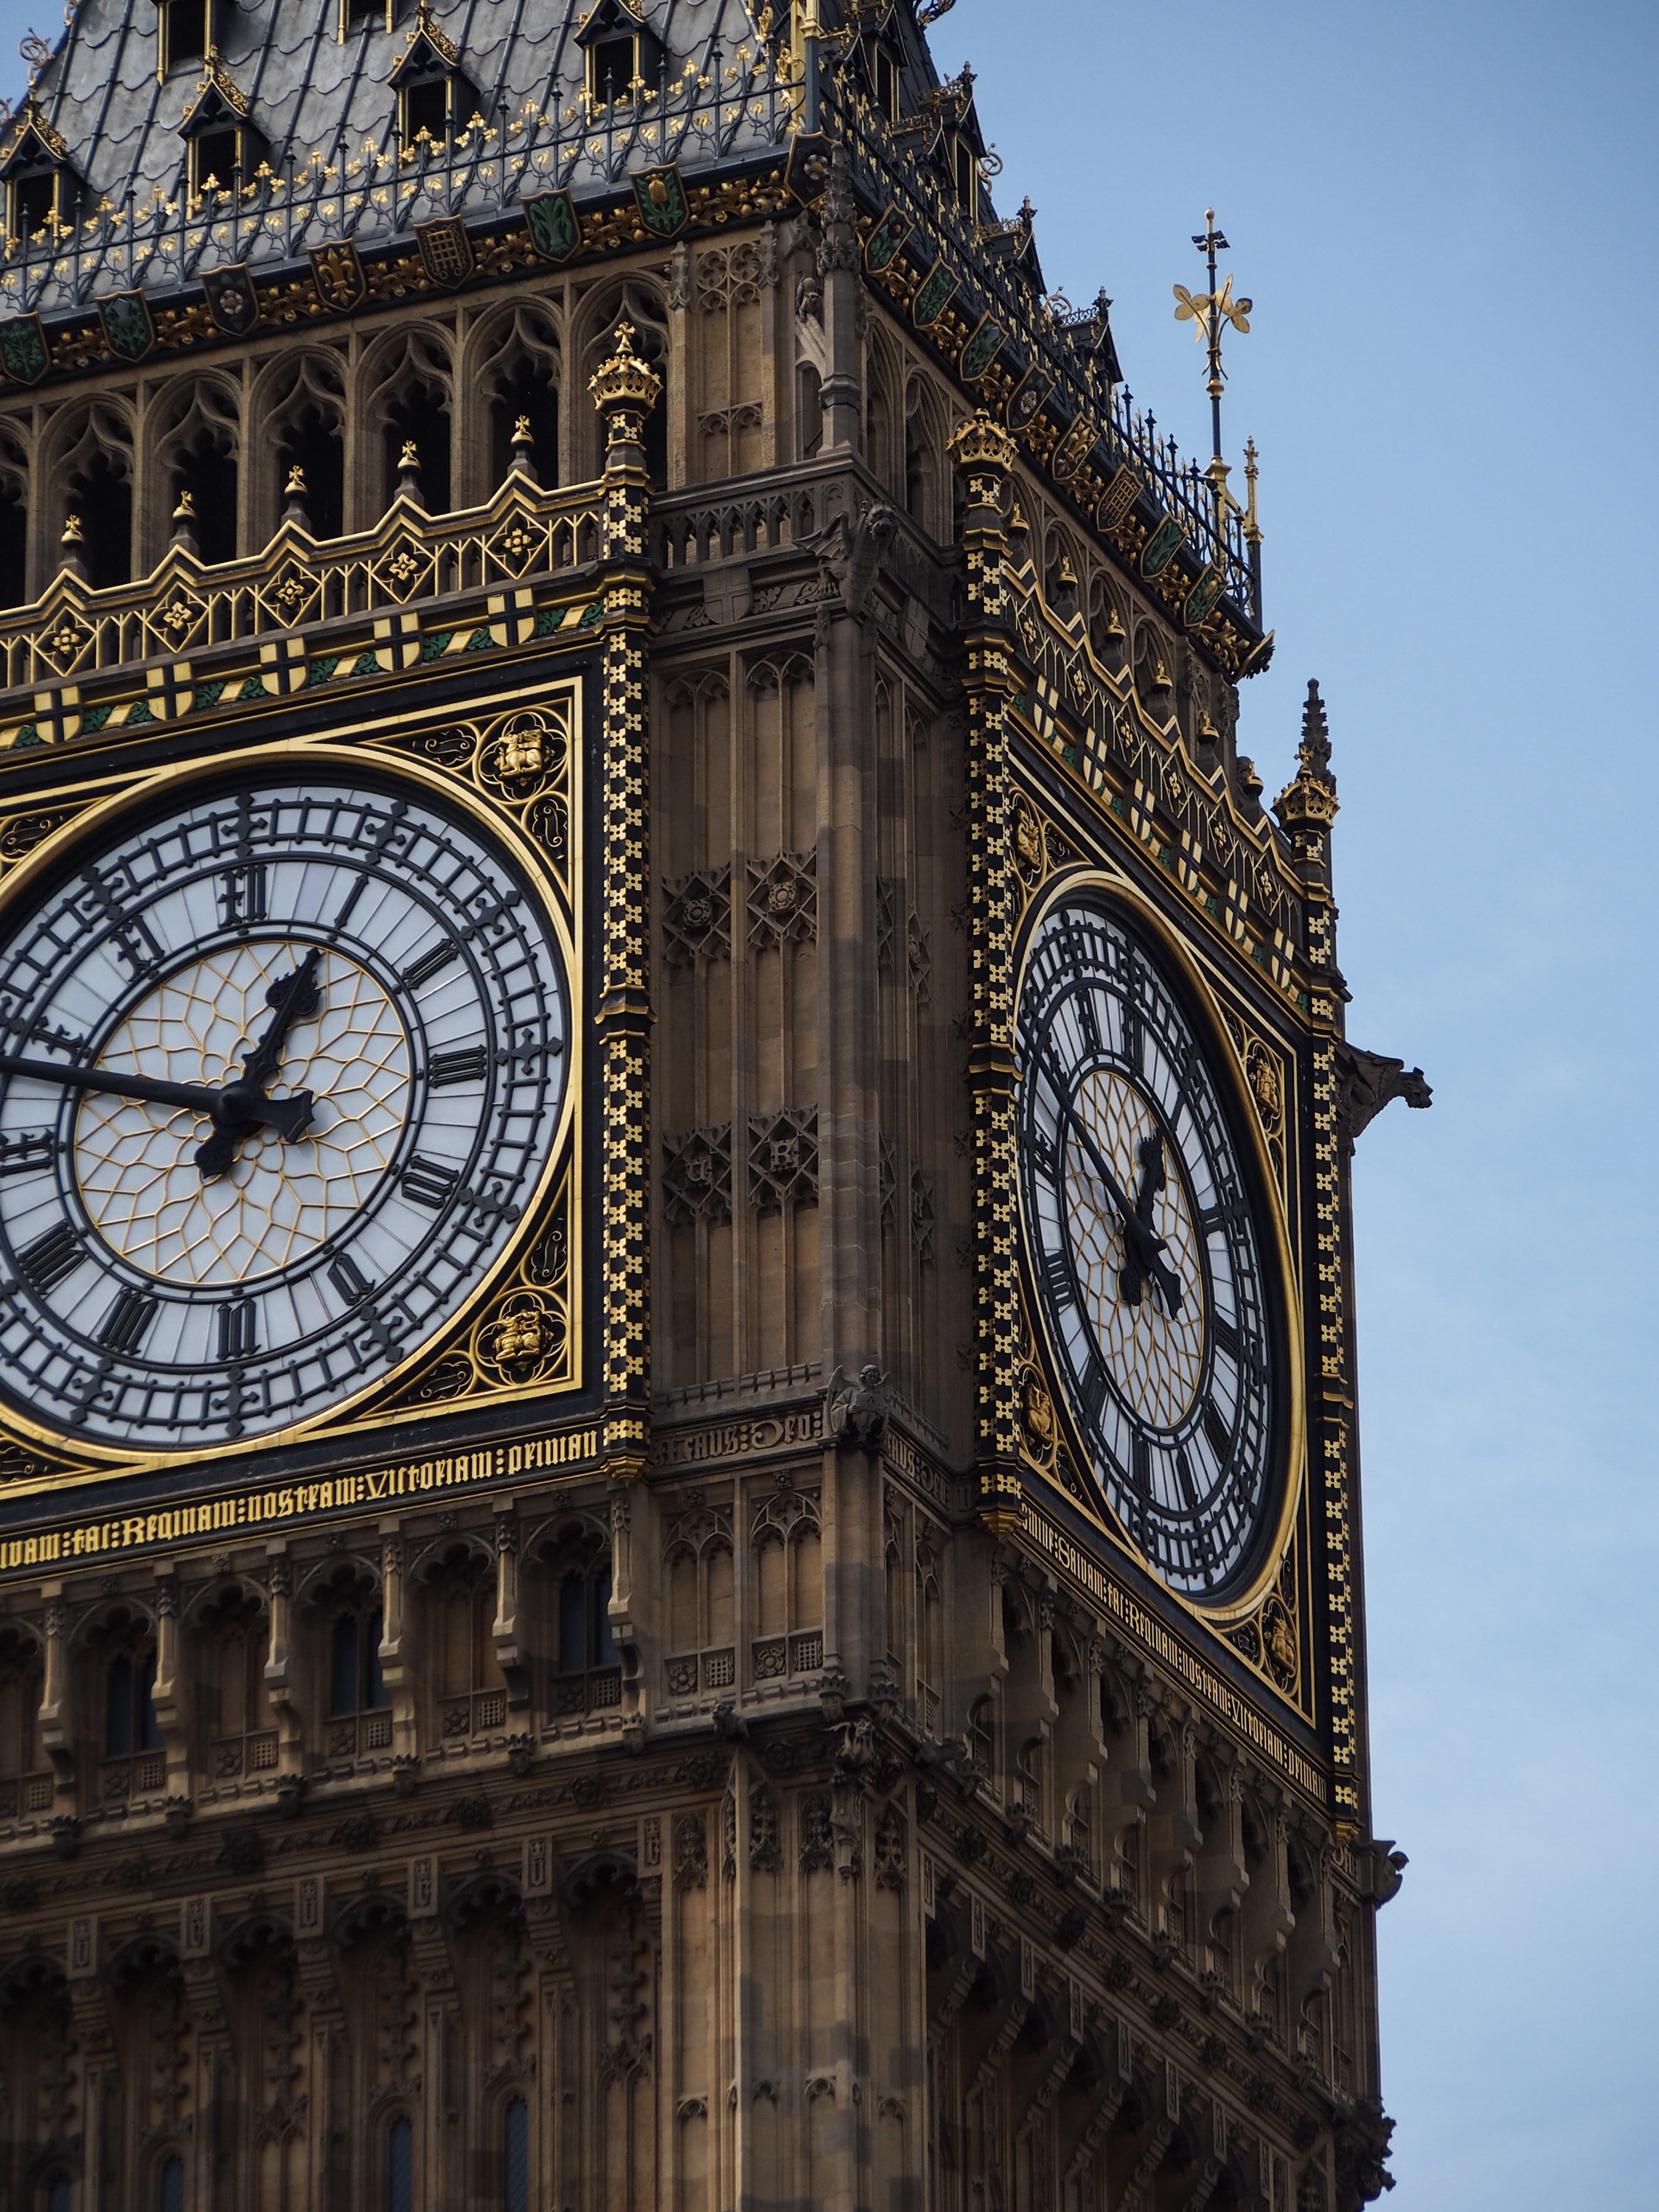
architecture, building, tower, landmark, facade, church, cathedral, place of worship, clock tower, spire, synagogue, basilica, none, nothing, nada